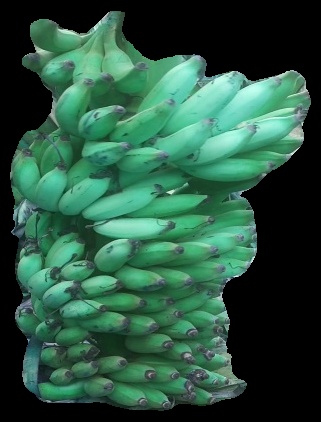
Variety: elakki-bale
Grade: grade1